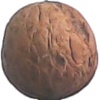
Label: Walnut 1